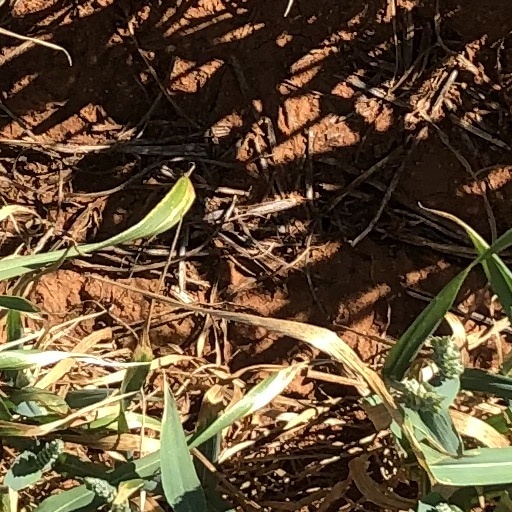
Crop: wheat